Structural Soil

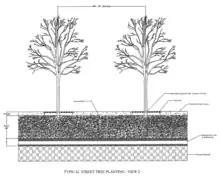
Typical street planting section with Structural Soil

Wallace Laboratories modified work in 1994 which had been done by others to help improve the technology. The concept had been used in Europe in the 1980s. They did not seek a patent on their work but left the technology in the public domain for others to freely use. Their work preceded the filing of the Cornell University patent.